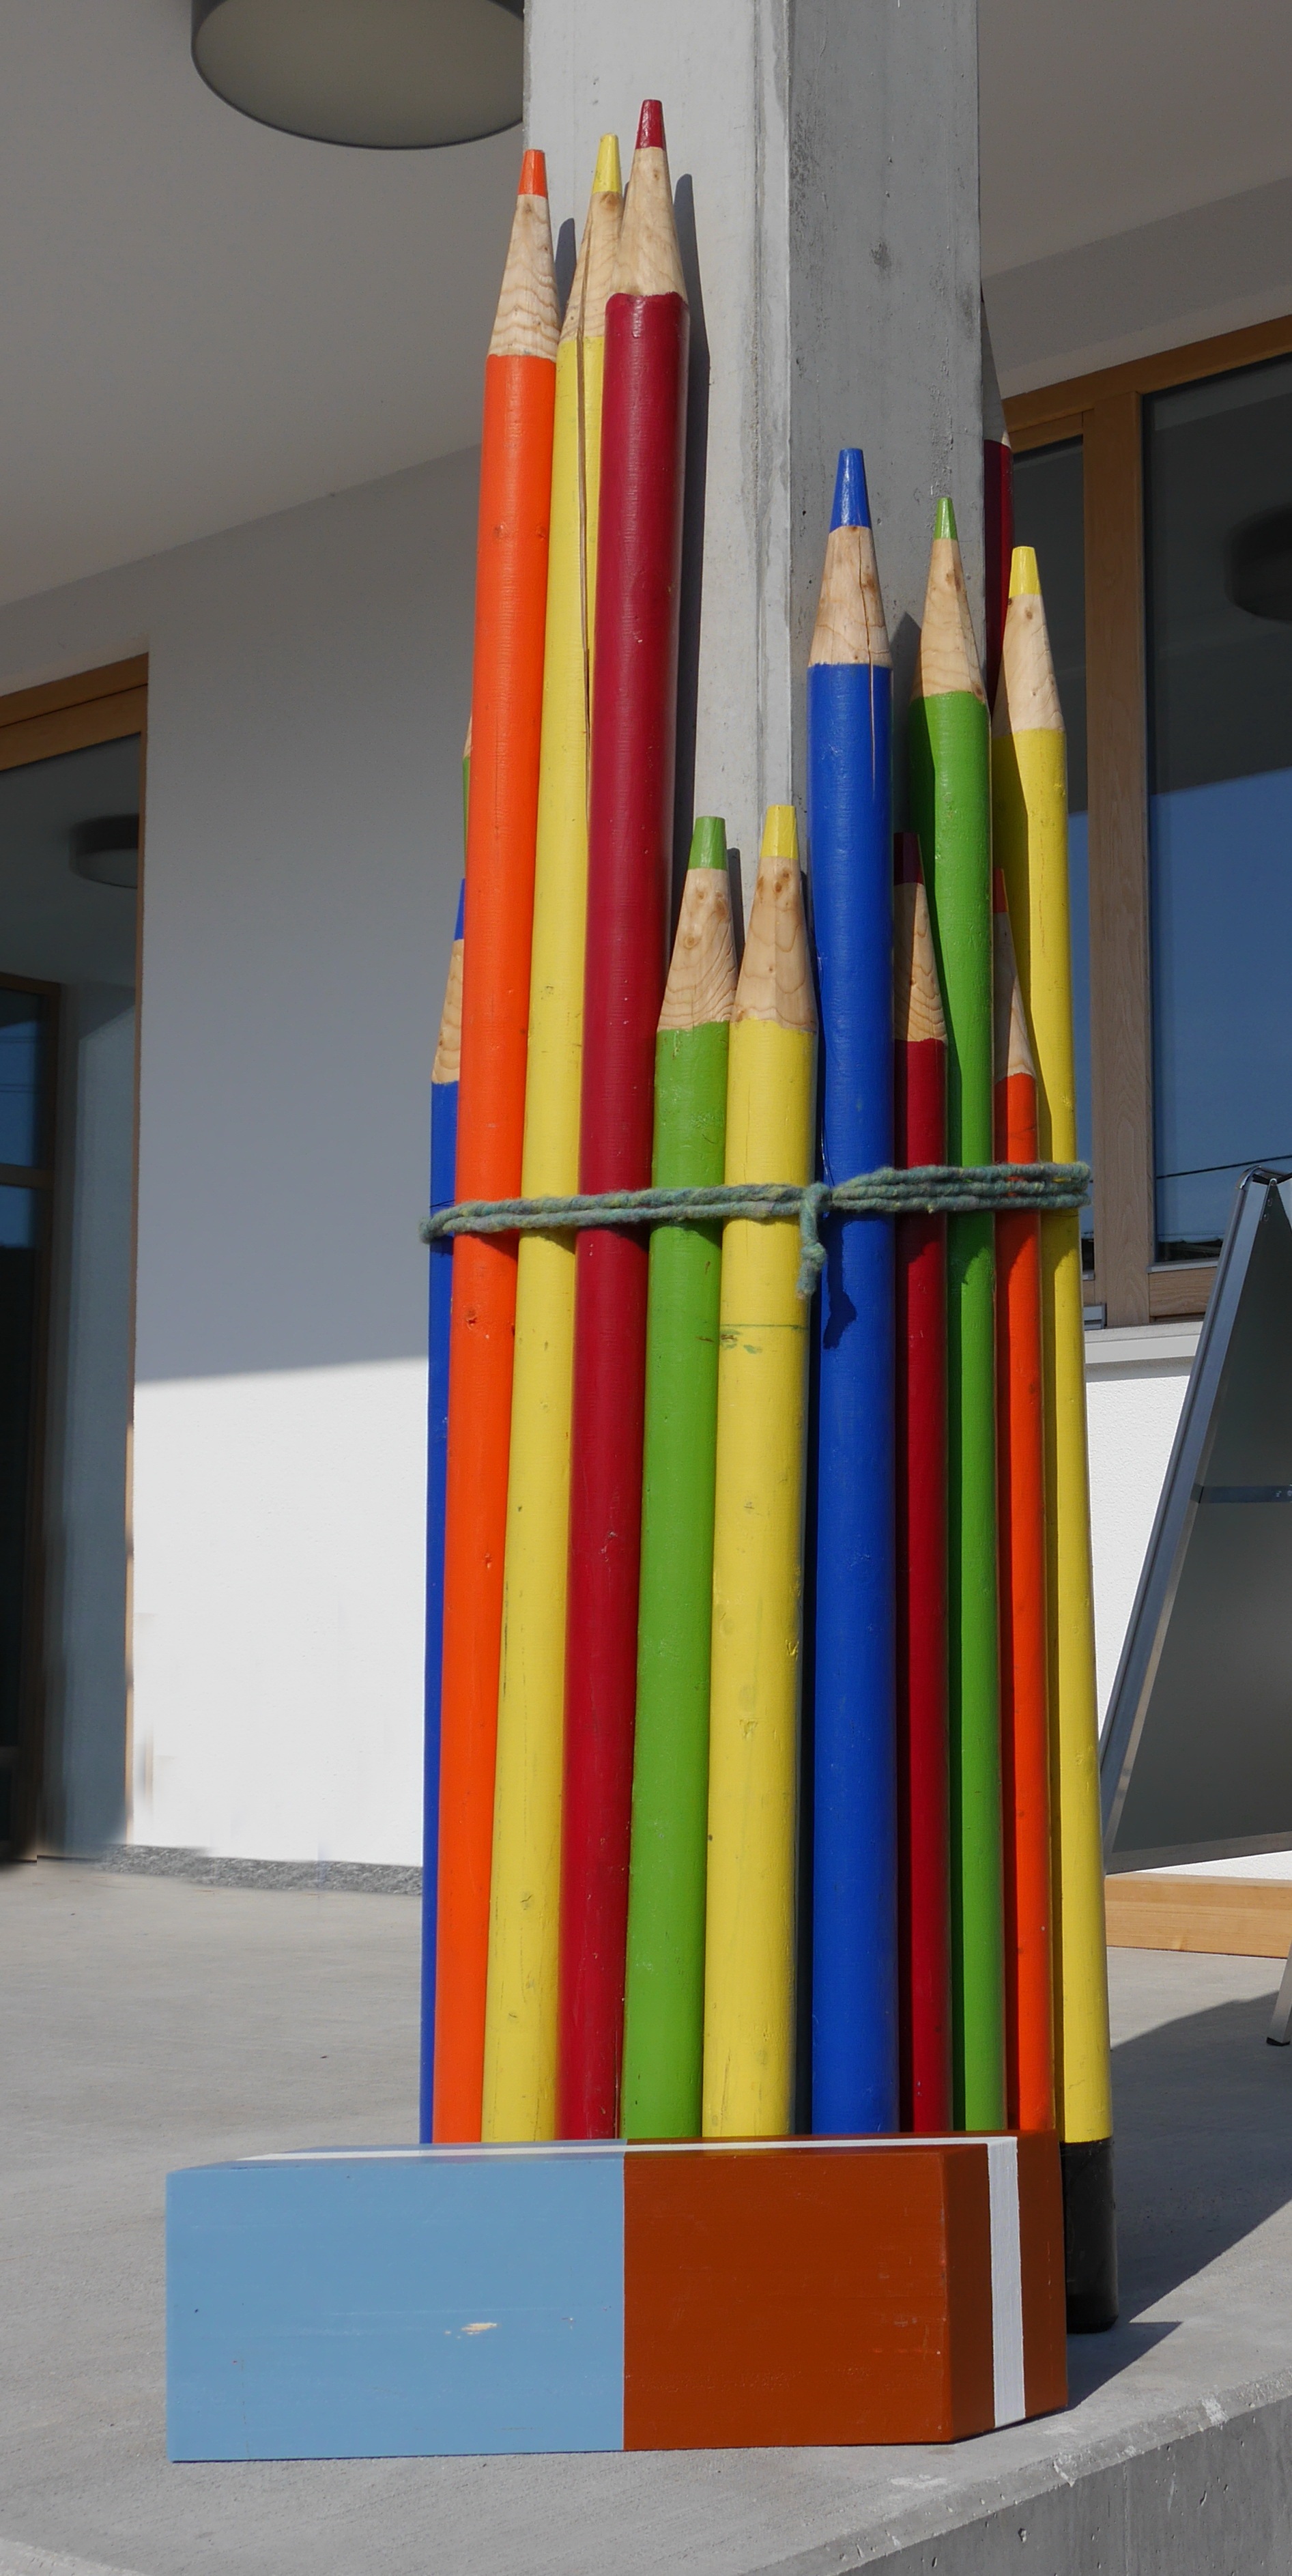
color, eraser, carpenter, art, pencils, shape, back to school